Shake Hands with the Devil: The Journey of Roméo Dallaire

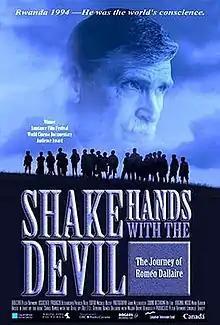
Theatrical release poster

Shake Hands with the Devil: The Journey of Roméo Dallaire is a 2004 Canadian documentary film about the 1994 genocide in Rwanda. It was directed by Peter Raymont and inspired by the book "Shake Hands with the Devil: The Failure of Humanity in Rwanda" (2003), by now-retired Canadian Lieutenant-General Roméo Dallaire. It was co-produced by the Canadian Broadcasting Corporation, the "Société Radio-Canada", White Pine Pictures, and .